Cessna

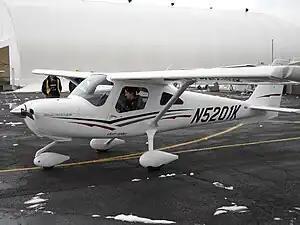
Cessna 162 Skycatcher

Late in 2007, Cessna purchased the bankrupt Columbia Aircraft company for US$26.4M and would continue production of the Columbia 350 and 400 as the Cessna 350 and Cessna 400 at the Columbia factory in Bend, Oregon. However, production of both aircraft had ended by 2018.